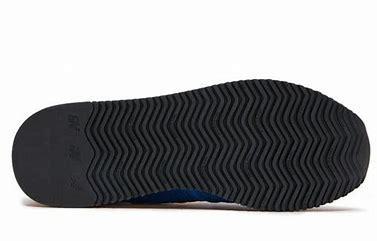
Brand: New
Model: Balance 100